Blue Star Memorial Highway

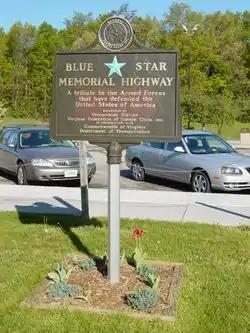
Blue Star Memorial Highway marker on Interstate 81 northbound near New Market, Virginia

Blue Star Memorial Highways are highways in the United States that are marked to pay tribute to the U.S. armed forces. The National Council of State Garden Clubs, now known as National Garden Clubs, Inc., started the program in 1945 after World War II. The blue star was used on service flags to denote a service member fighting in the war. The program has since been expanded to include Memorial Markers and Memorial By-ways (since 1994). These markers are used in National Cemeteries, parks, veterans facilities, and gardens.